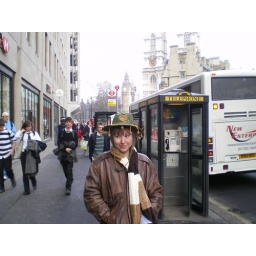
On the street in my snazzie new hat :)